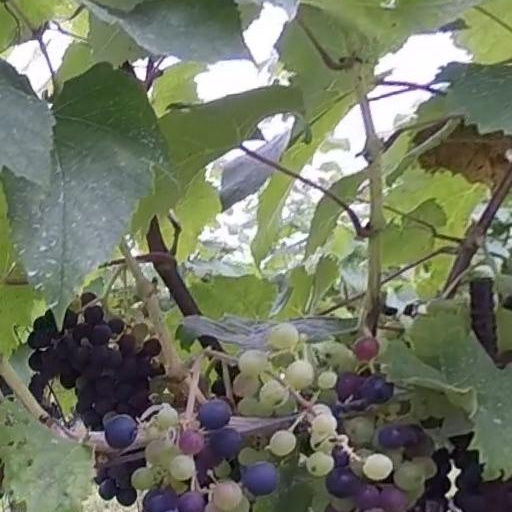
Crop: grape